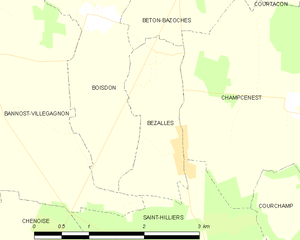
Carte des communes françaises Bezalles